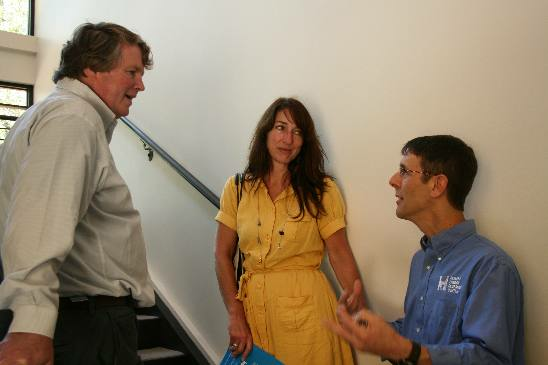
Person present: Yes